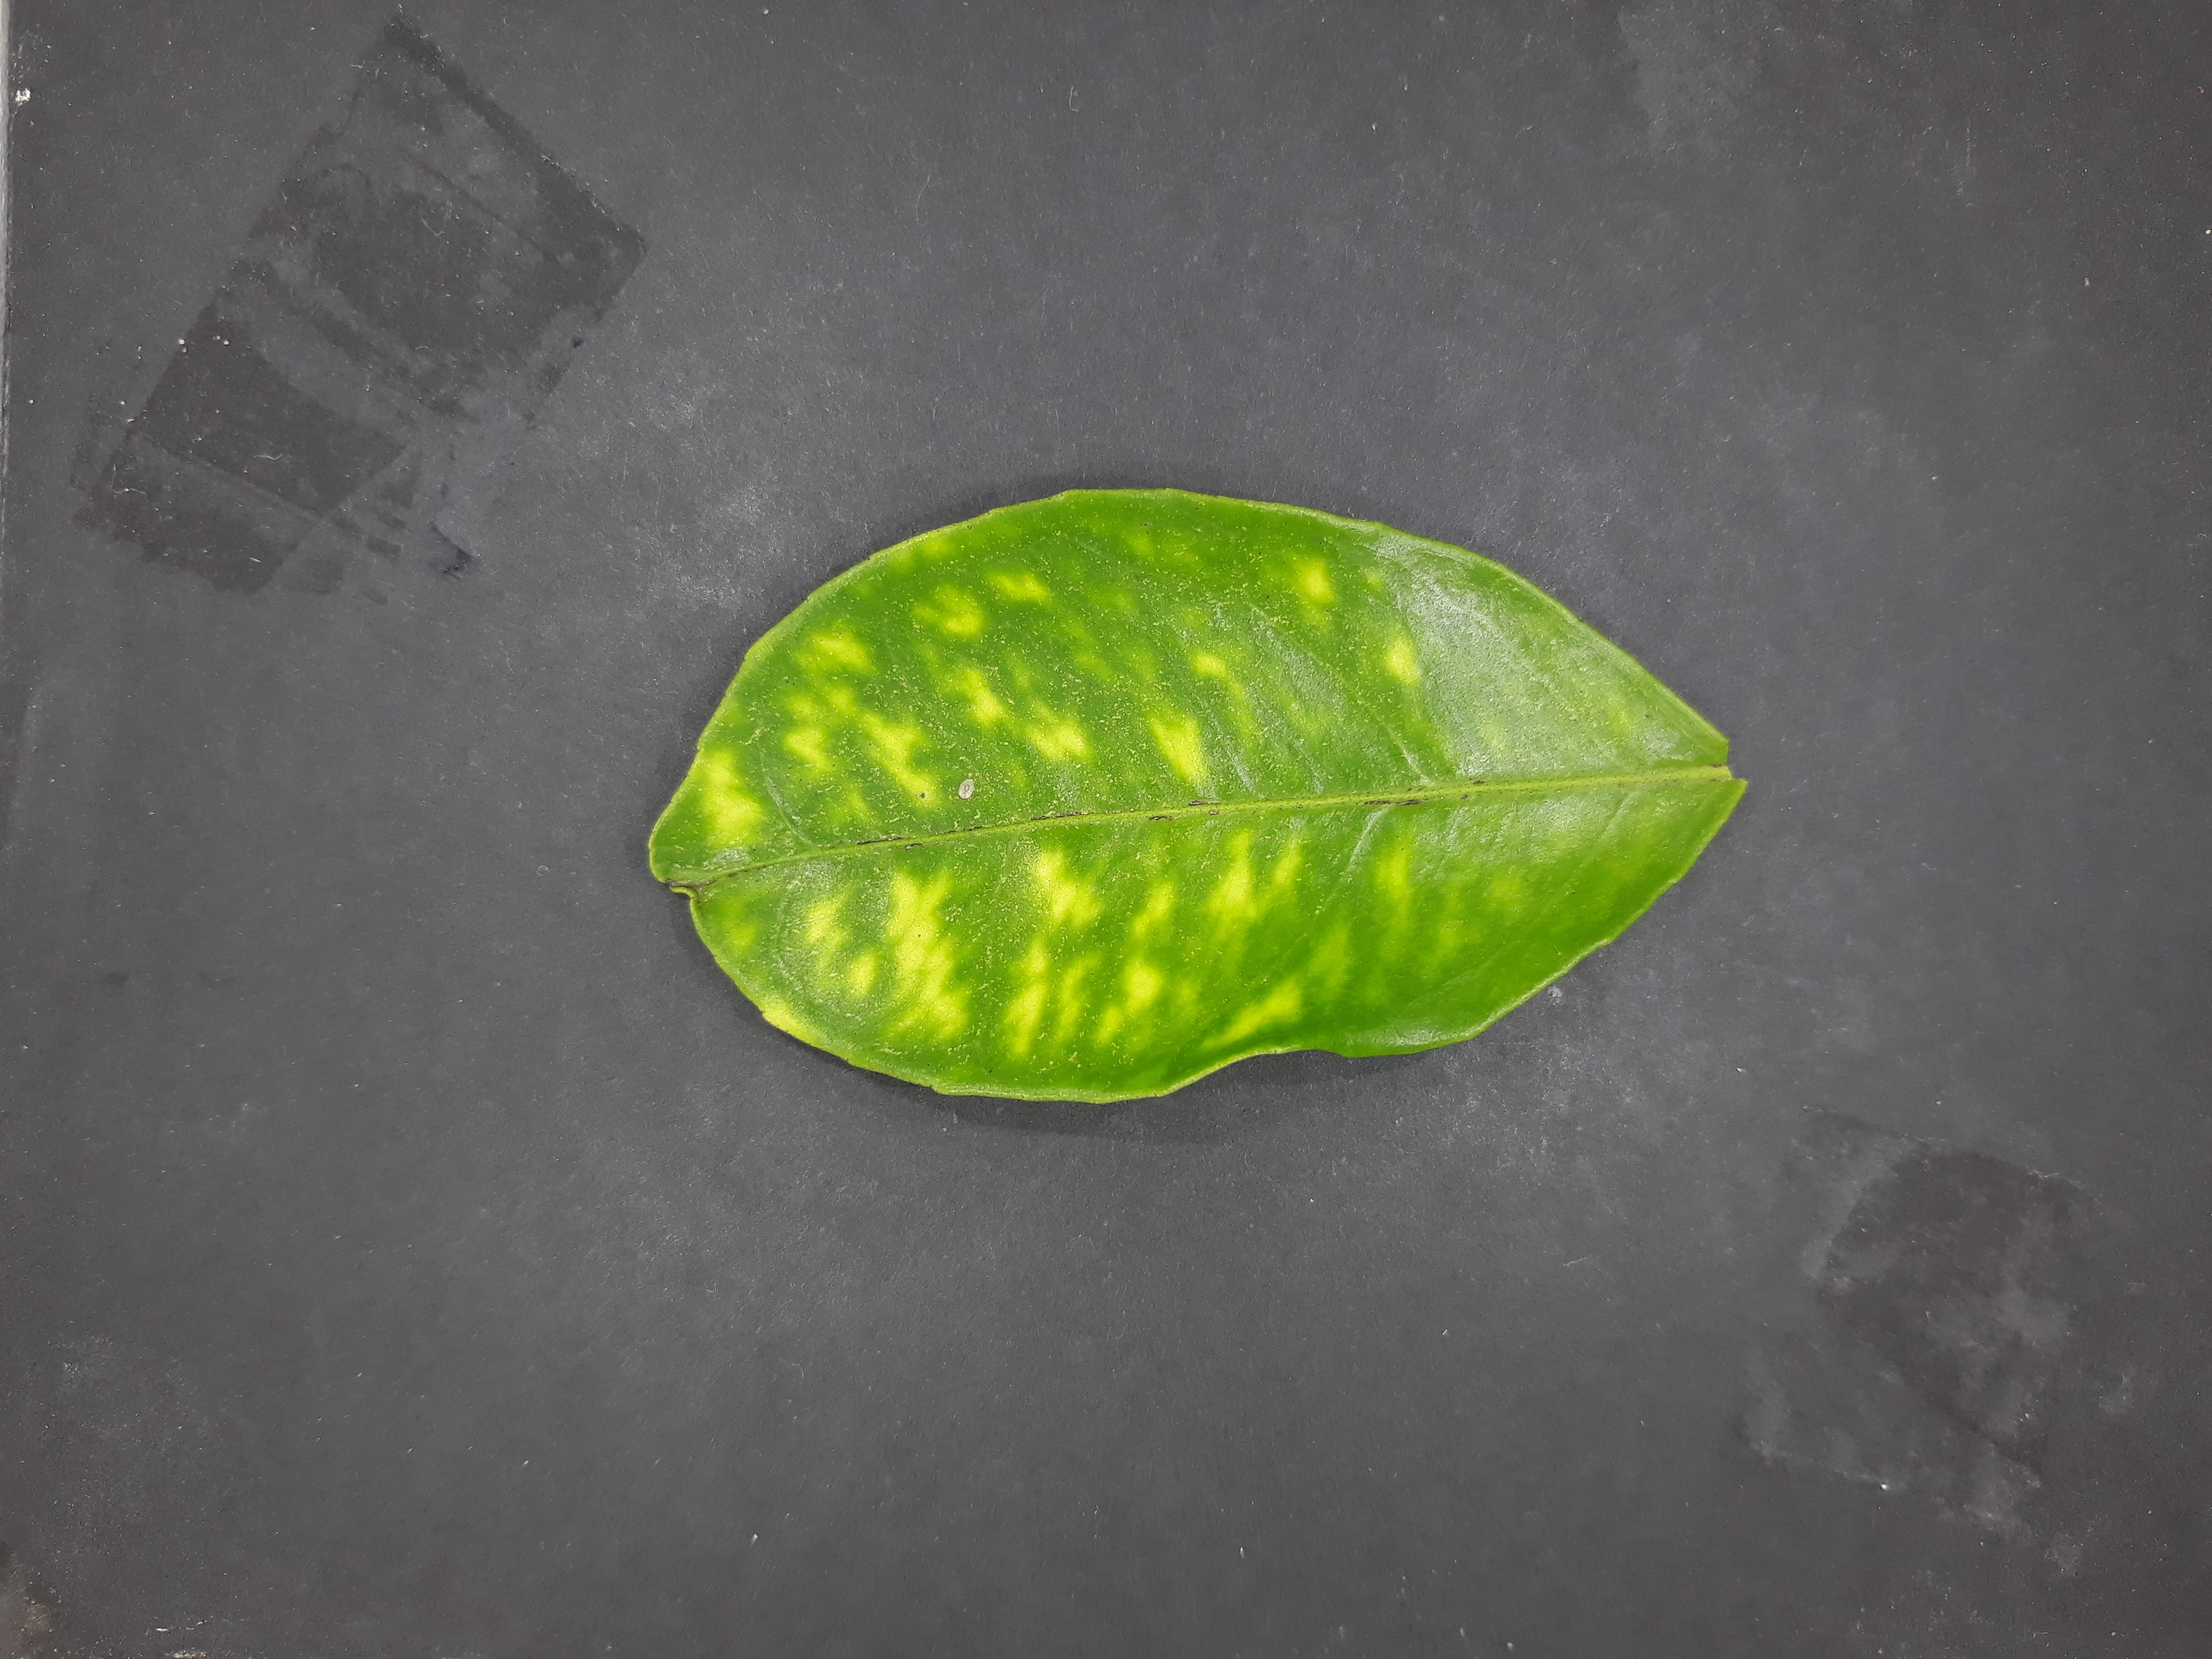
Label: Manganese deficiency (Mn)